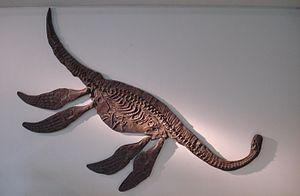
Cette liste de Plésiosaures est une liste complète des différents genres classés dans l'ordre des Plesiosauria, en excluant les termes vernaculaires. Cette liste inclut tous les genres reconnus et acceptés, mais aussi les genres aujourd'hui considérés comme invalides, douteux, ou qui ne sont pas formellement publiés, ainsi que les « synonyme Junior » et les genres qui ne font plus partie des Plésiosaures.